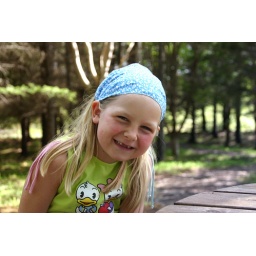
Happy at the table by a tiny forest